Hesperus (clipper ship)

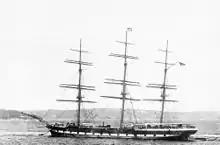
"Hesperus" in about 1885

The Orient Line sent Captain Thomas Row Harry to command "Hesperus" on her return voyage. He remained master of "Hesperus" until 1886.